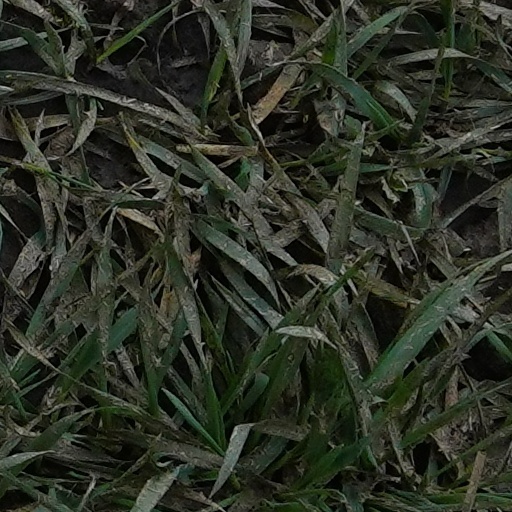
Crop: wheat